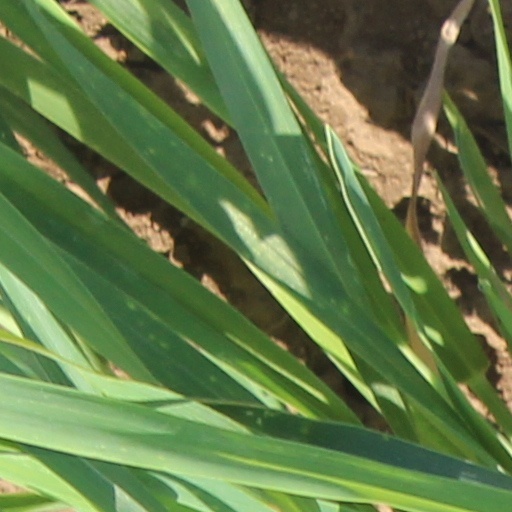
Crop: wheat